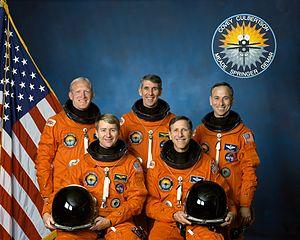
STS-38 est la septième mission de la Navette spatiale Atlantis. Elle a assuré une mission pour le département de la Défense des États-Unis.